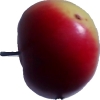
Label: Apple 11